Dave Robisch

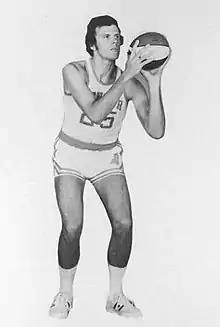
Robisch, circa 1973

David George Robisch (born December 22, 1949) is a retired American professional basketball player in the ABA and NBA. Robisch played at the University of Kansas, where he was initiated into the Sigma Nu fraternity. He was positioned at center and forward for the Denver Rockets / Nuggets (1971–75, 1980–83), Indiana Pacers (1975–77), San Diego Sails (1975), Los Angeles Lakers (1977–79), Cleveland Cavaliers (1979–80), San Antonio Spurs (1983) and Kansas City Kings (1984).